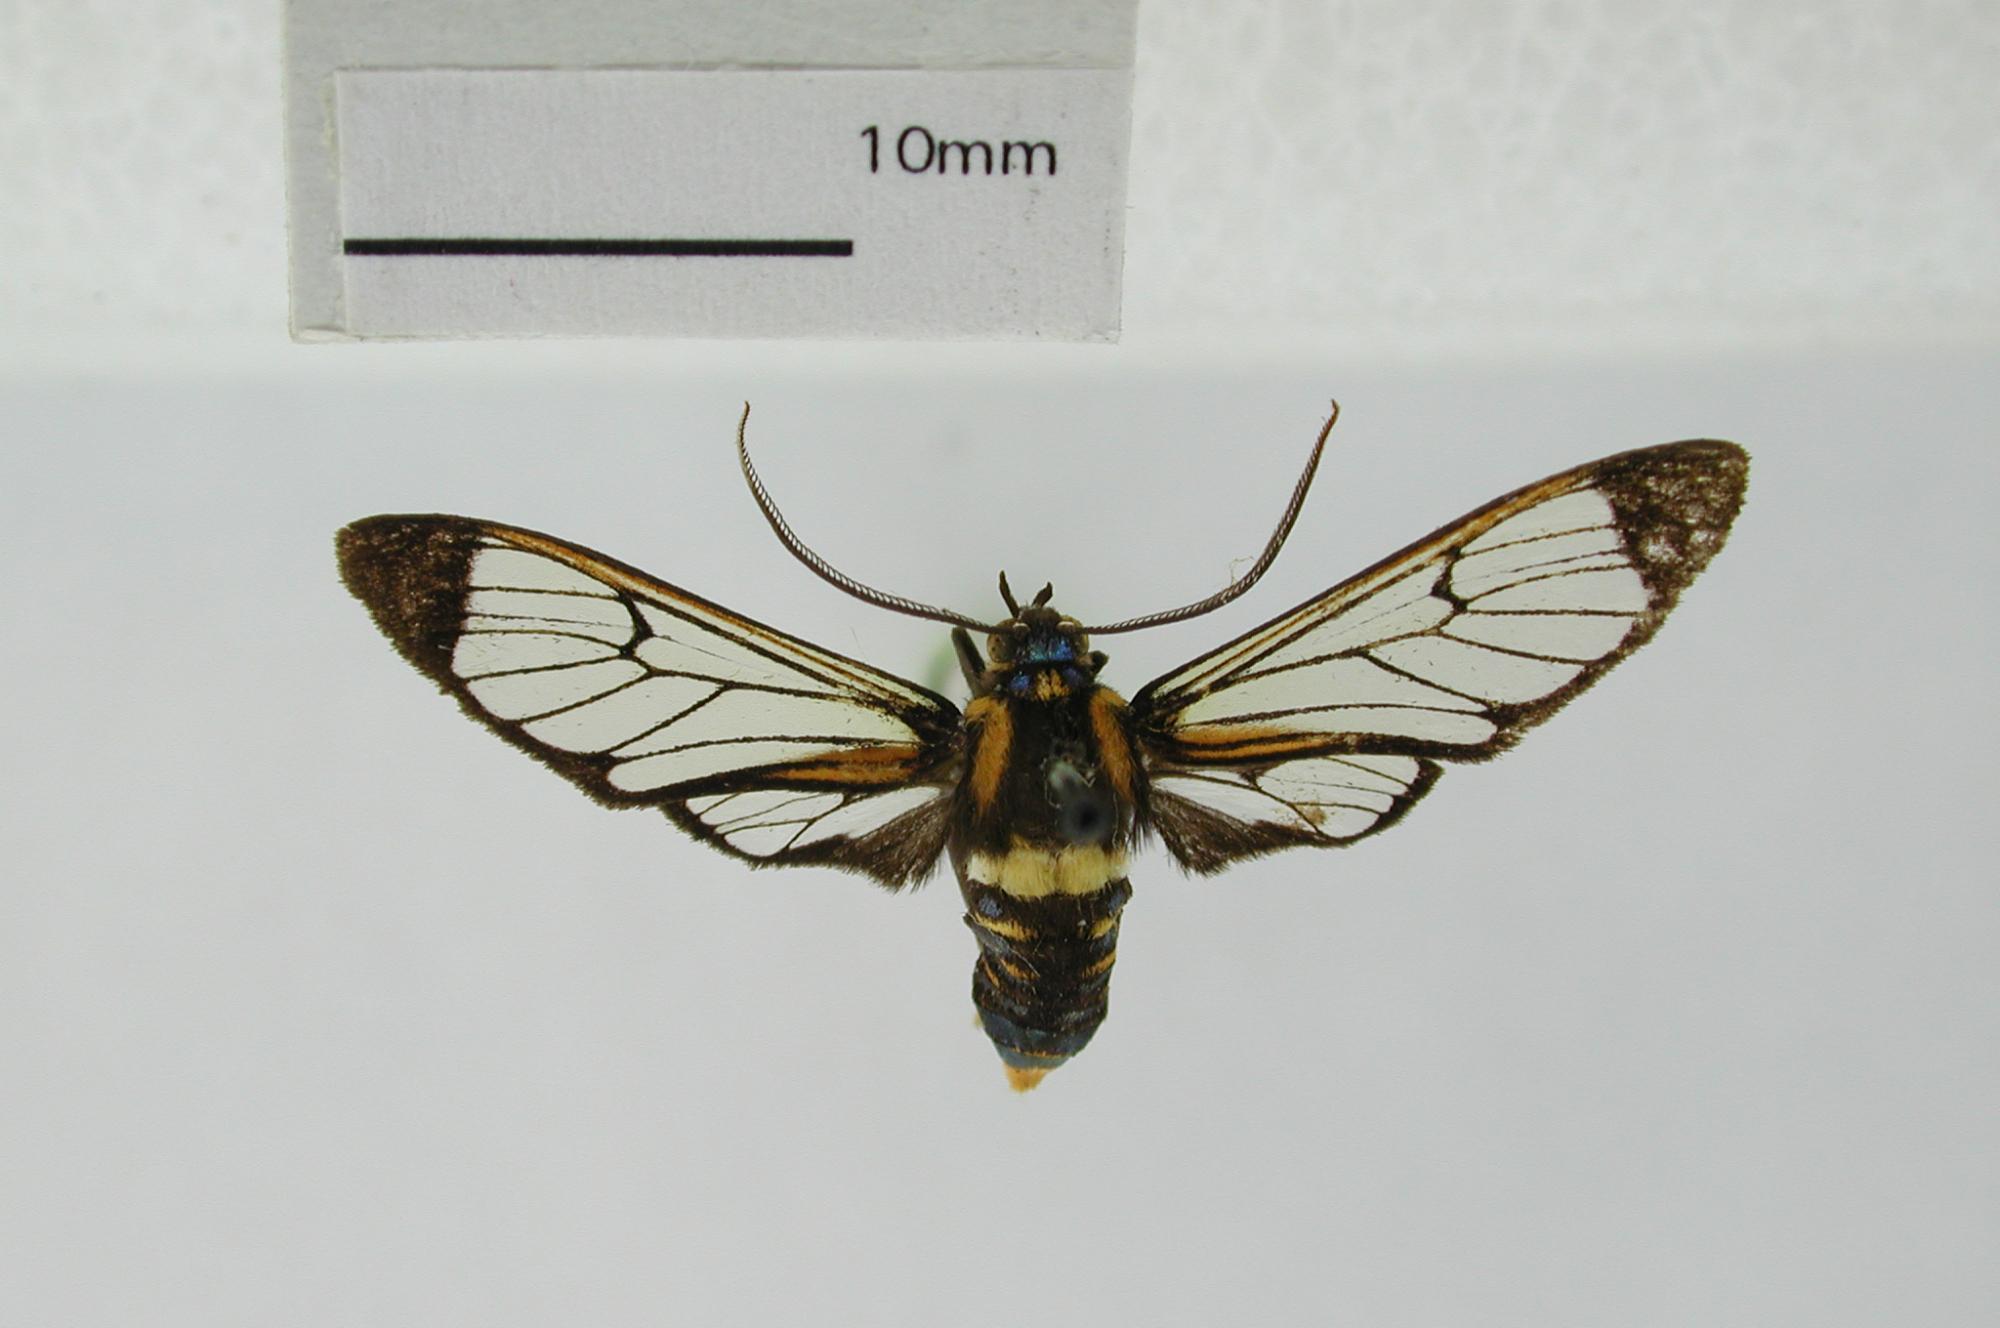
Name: Homoeocera cincta
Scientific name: Homoeocera cincta Schaus, 1894
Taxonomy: Animalia, Arthropoda, Insecta, Lepidoptera, Arctiidae
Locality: Aroa, Yaracuy, Venezuela